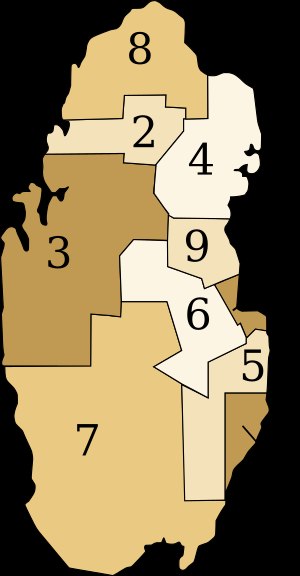
Qatar / Geografi / Regioner i Qatar
Qatars regioner
Qatar er et emirat ved den Persiske Bugt.